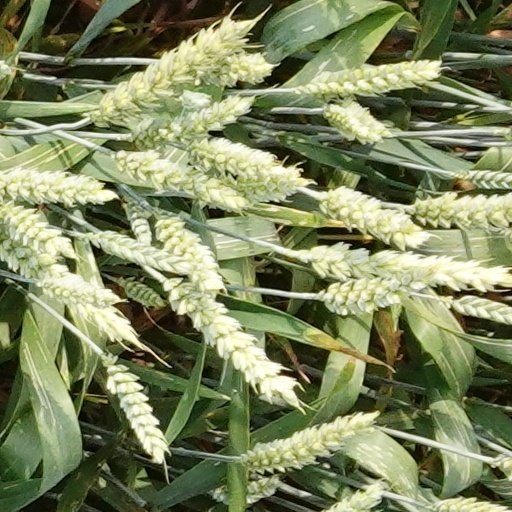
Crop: wheat